George Hopkinson

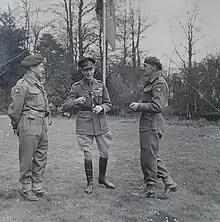
King George VI (centre) with Major General George Hopkinson (left) and Brigadier Ernest Down during a visit to Bulford, Wiltshire, April 1943.

When the Second World War began in September 1939, Hopkinson immediately rejoined the army and was posted to the Staff of the Military Representative that served on the Supreme War Council. In November he took command of a General Headquarters (GHQ) Reconnaissance Unit which served throughout the Battle of France; injured during a motorcycle accident, he recovered in time to evacuate himself and many of his unit's vehicles from Dunkirk. He was appointed Officer of the Order of the British Empire (OBE) on 20 August 1940 for his work during the Battle of France, in particular as liaison officer to Belgian forces. He then qualified as a parachutist and was then assigned to the British Army's airborne forces; as he trained he helped to pioneer a number of airborne tactics, including the delivery and casting off of gliders from the transport aircraft towing them. In late October 1941 Hopkinson was promoted to acting brigadier and took command of the 31st Independent Infantry Brigade, which was soon converted into the 1st Airlanding Brigade, which soon became part of the newly established 1st Airborne Division, then commanded by Major General "Boy" Browning.